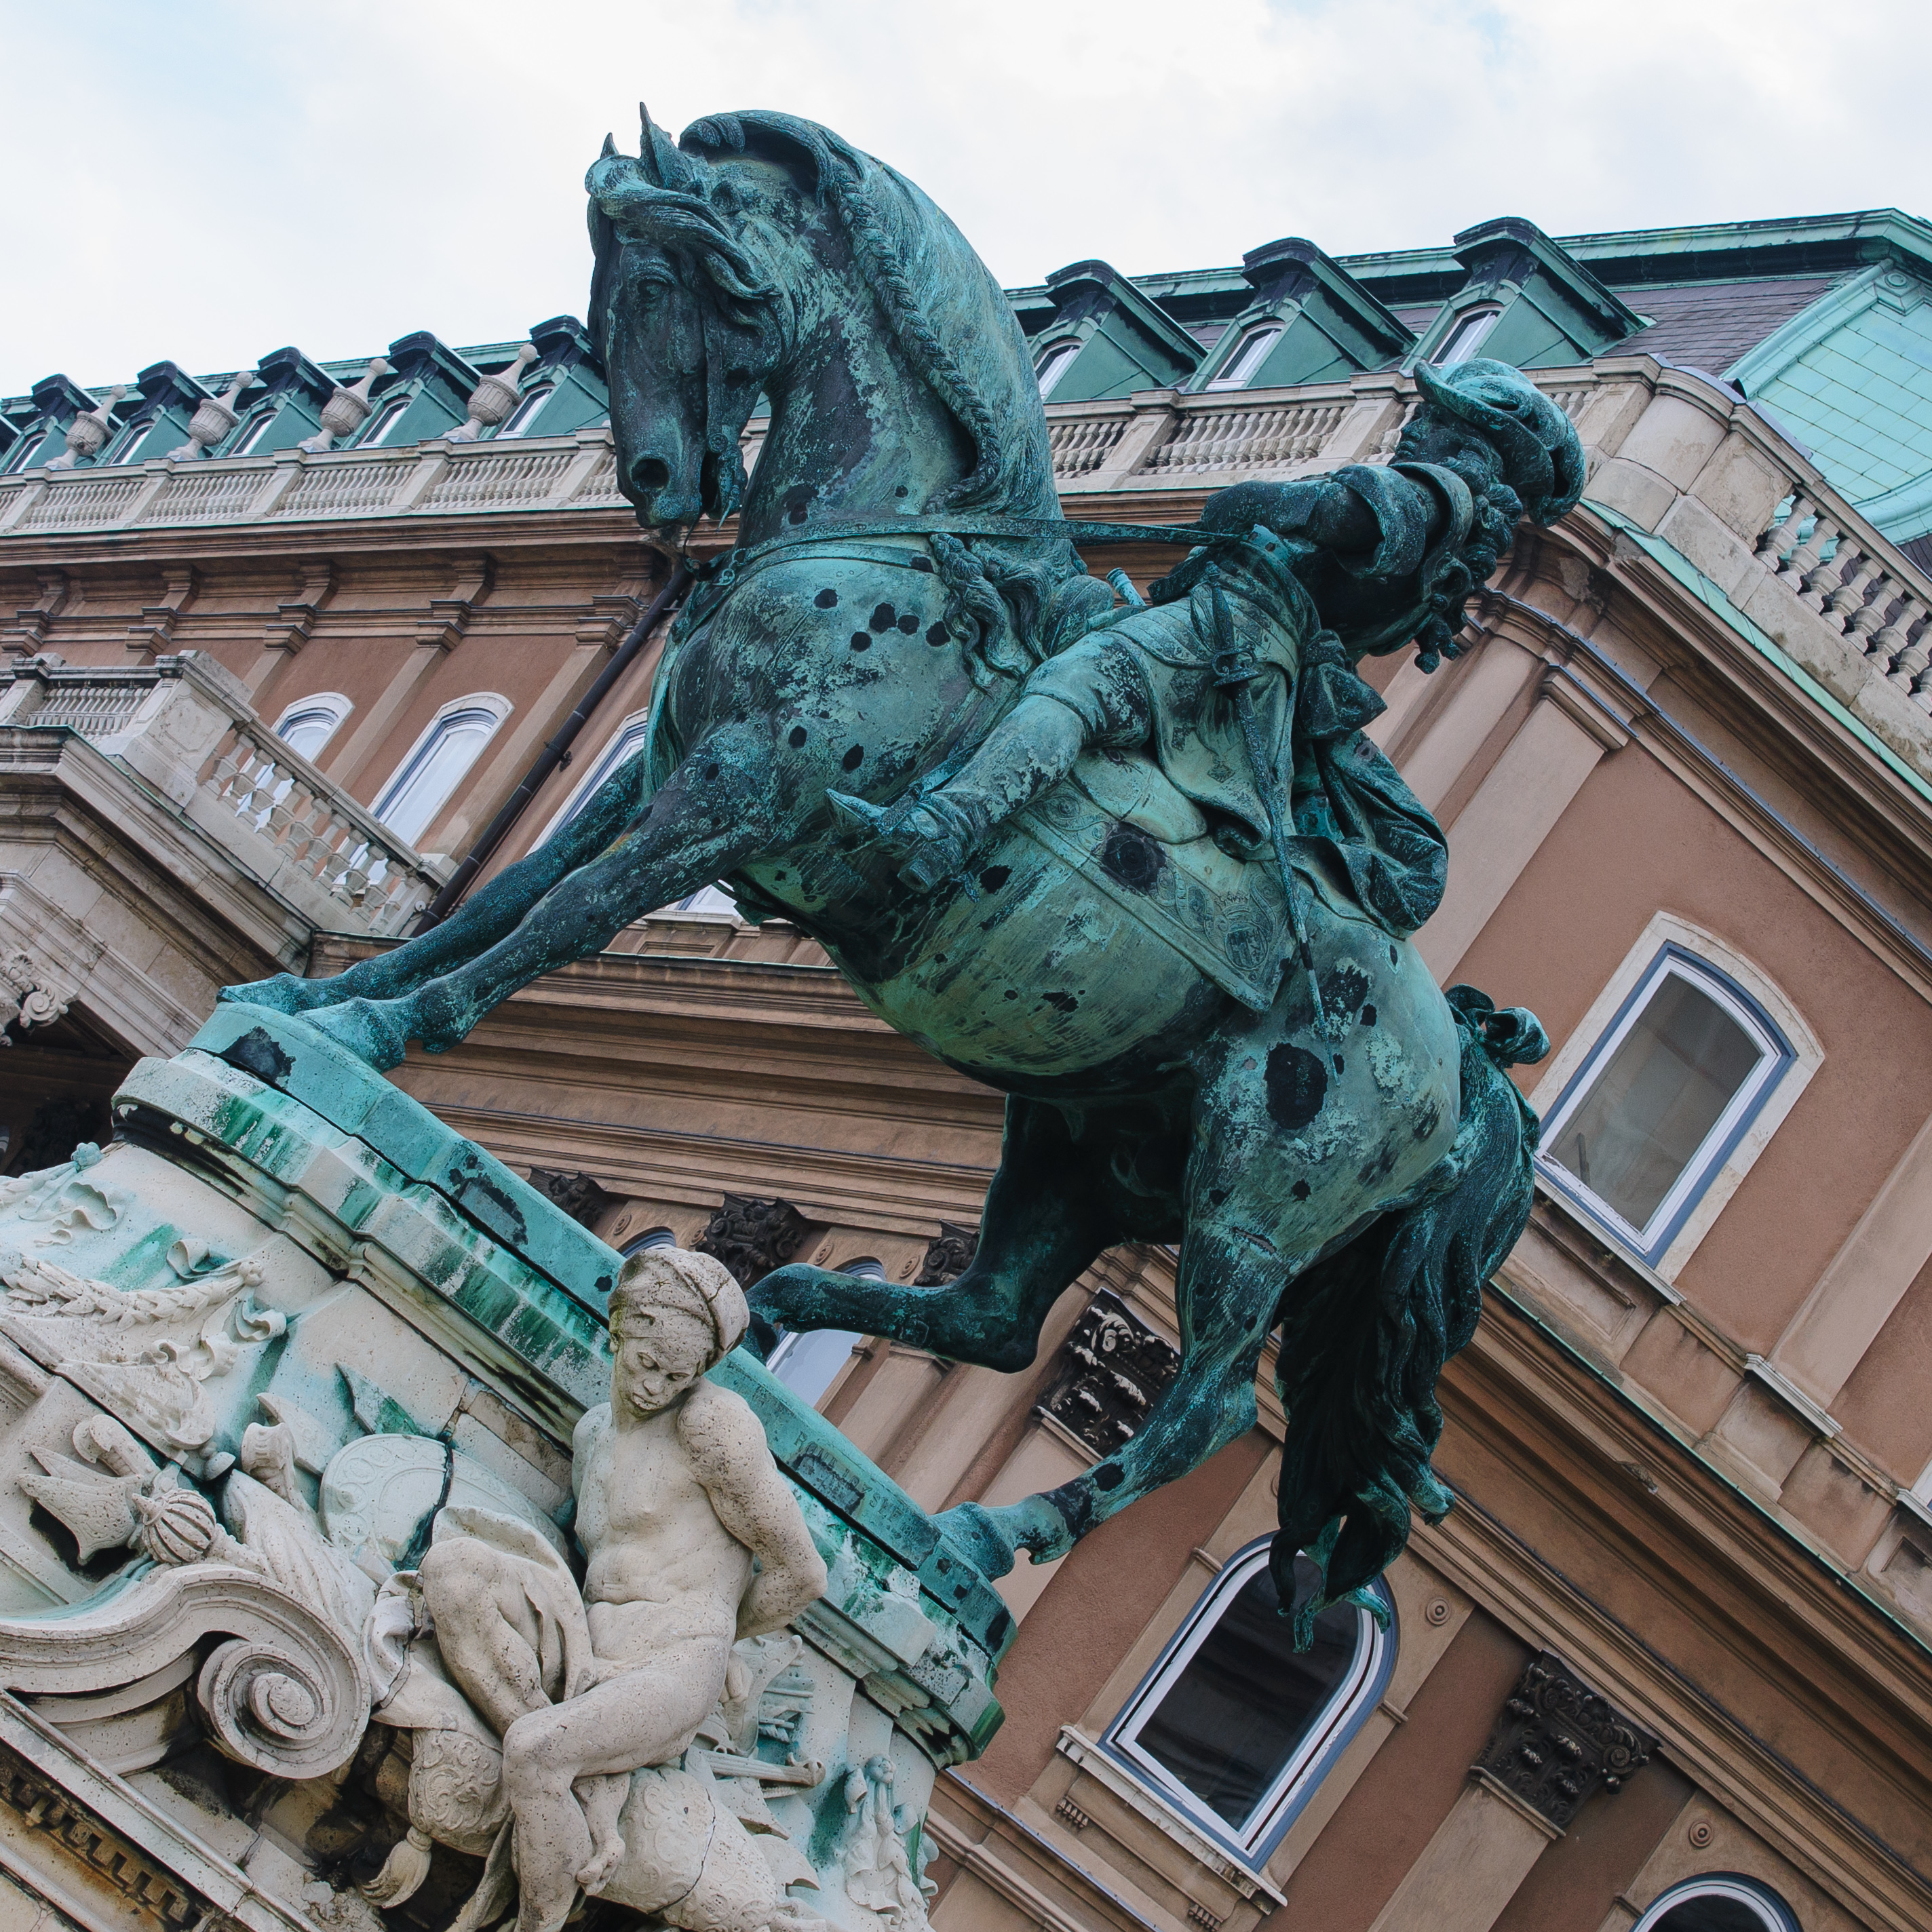
monument, statue, nikon, gargoyle, sculpture, art, budapest, hungary, d300